Sarah Parker Remond

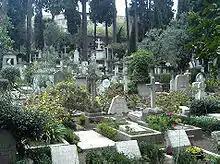
Remond is interred at the "Cimitero Acattolico" in Rome.

For the next three years, Remond lectured to crowds in several other towns and cities throughout the British Isles (including Warrington, Manchester, London, and Leeds), raising large sums of money for the anti-slavery cause. Between 1859 and 1861, she gave more than 45 lectures in England, Ireland, and Scotland. Remond also appeared at times with Frederick Douglass. In 1860, at the invitation of Eliza Wigham's Edinburgh Ladies' Emancipation Society, she gave a lecture in Edinburgh that was "crowded to the door by a most respectable audience, number upwards of 2000", whose consciences she awakened to a deepened "abhorrence of the sin of Slavery". Although before she sailed to the UK, Remond expected to confront prejudice similar as what she encountered in the United States – writing to Abby Kelly Foster that she feared not "the wind nor the waves, but I know that no matter how I go, the spirit of prejudice will meet me" – she met with a greater acceptance in Britain. "I have been received here as a sister by white women for the first time in my life," she wrote; "I have received a sympathy I never was offered before."